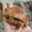
Label: frog